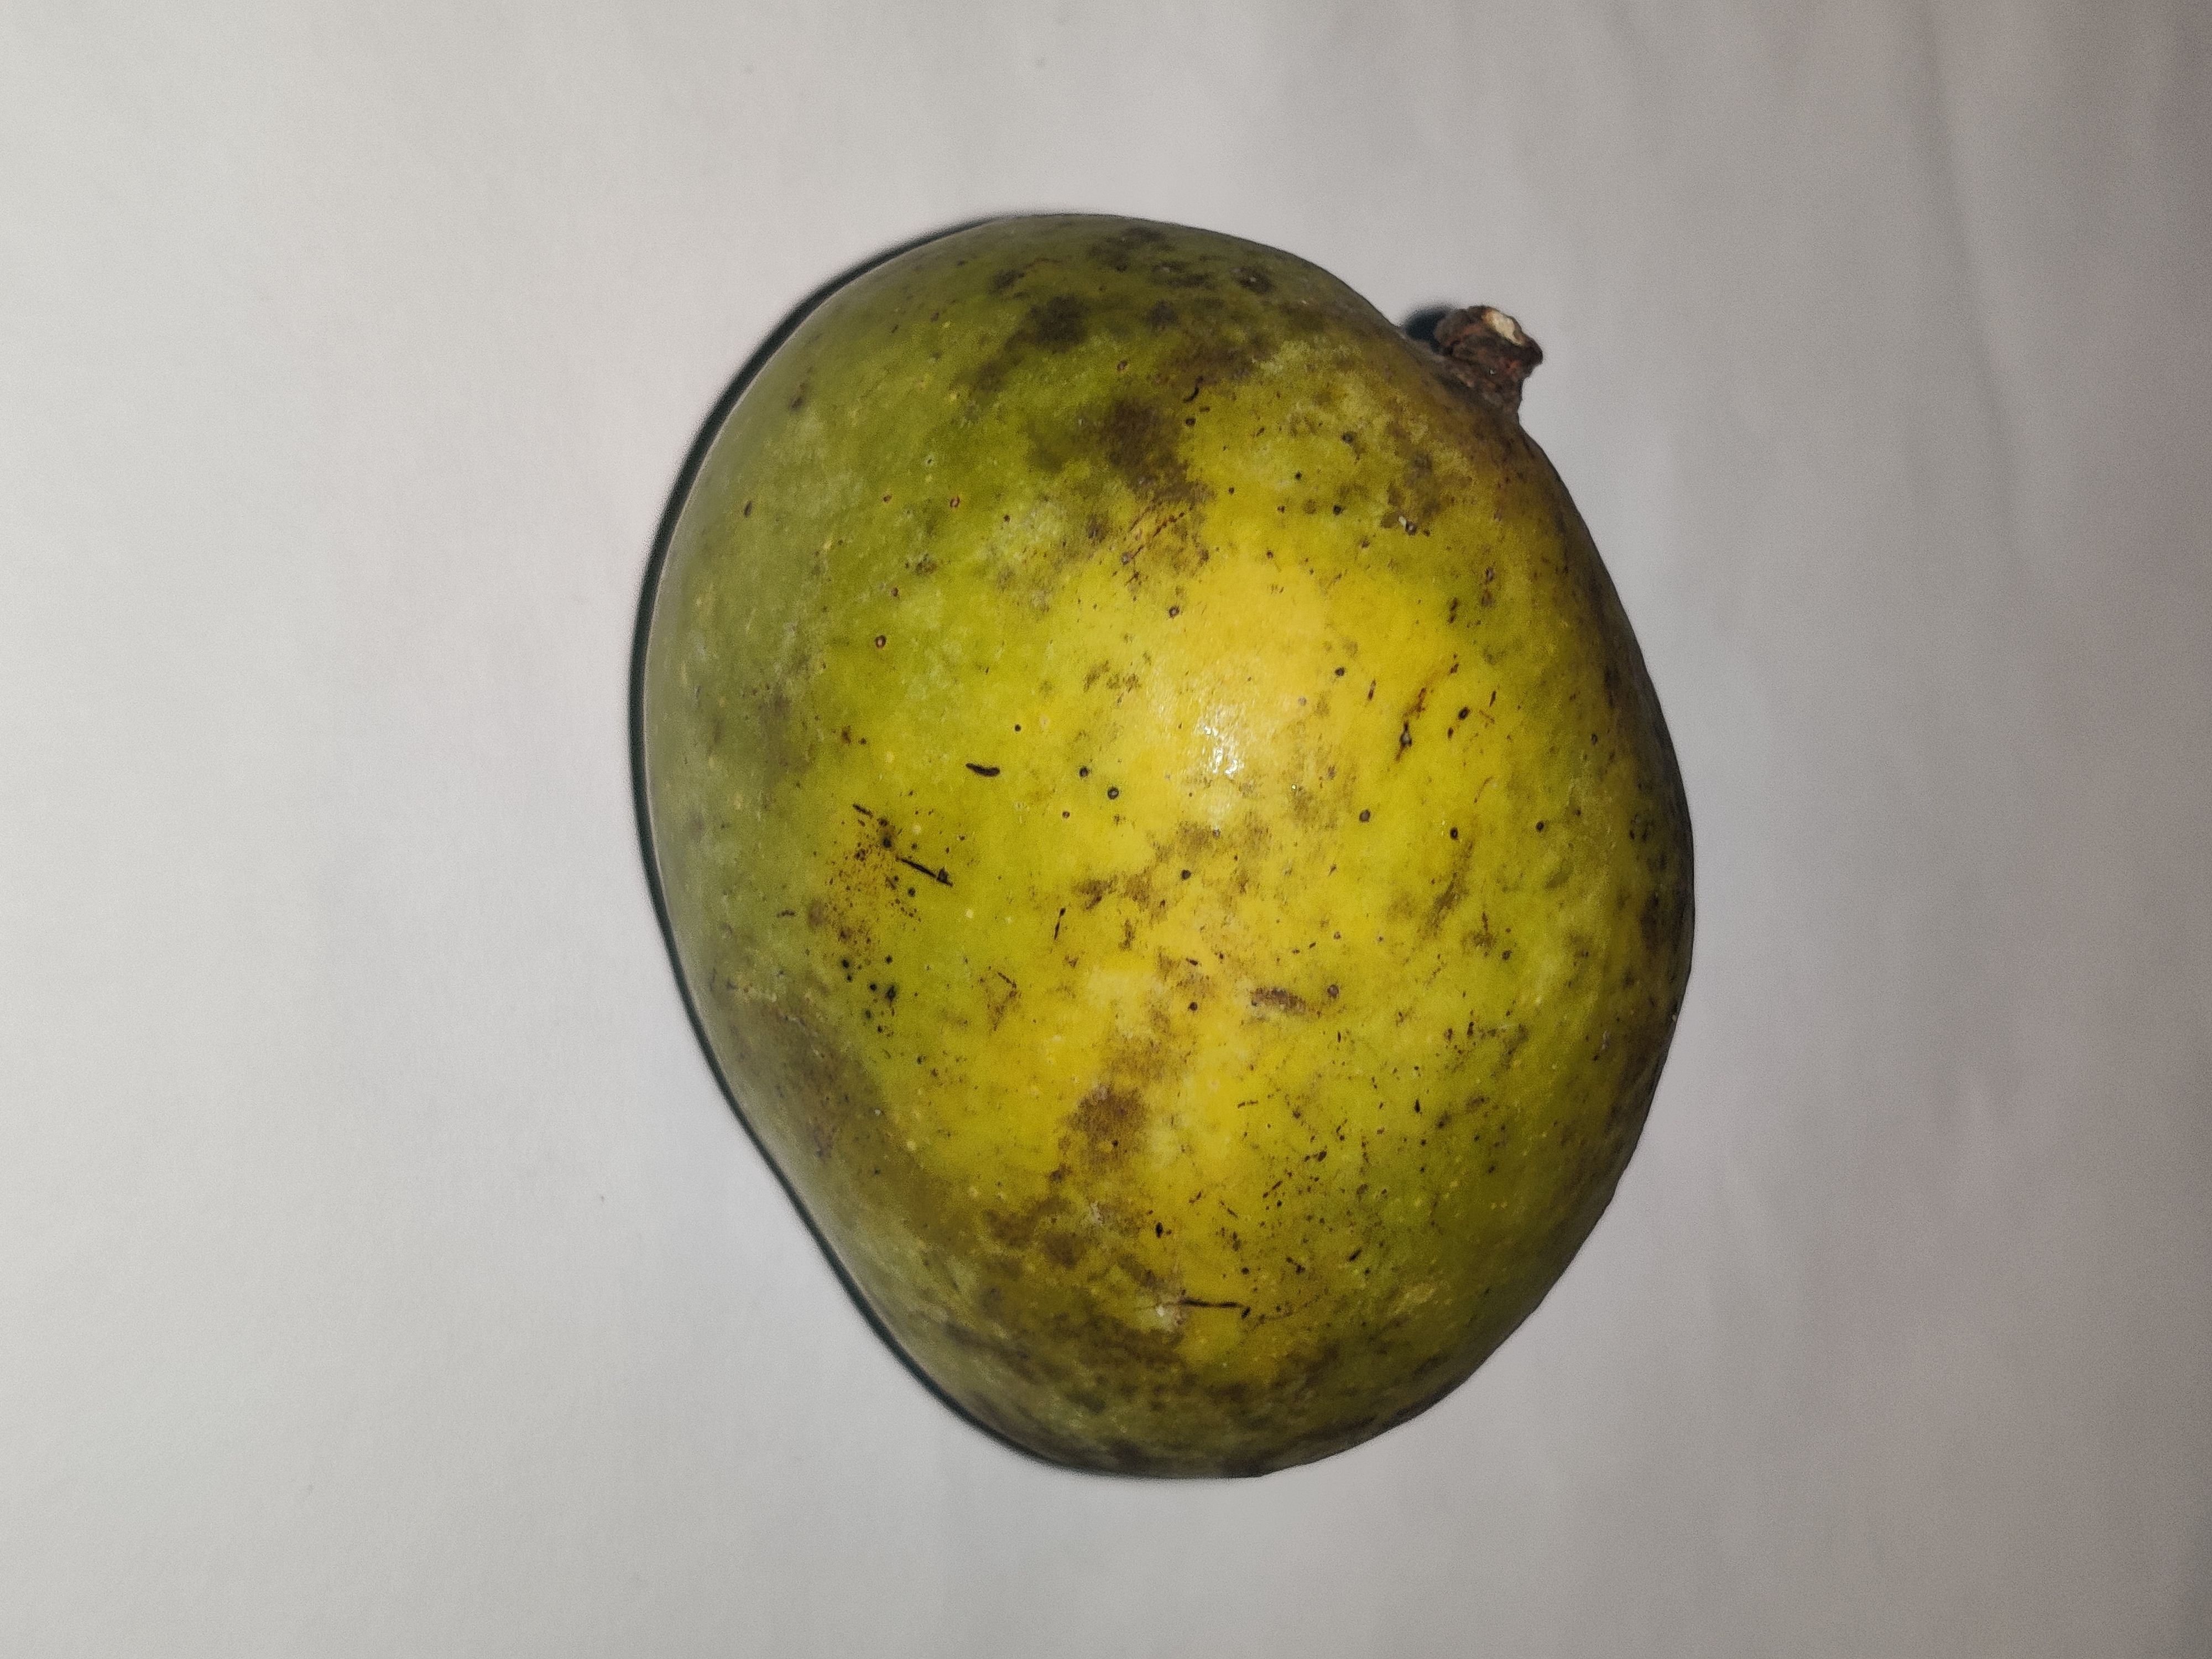
Fruit: mango
Grade: 3rd-grade